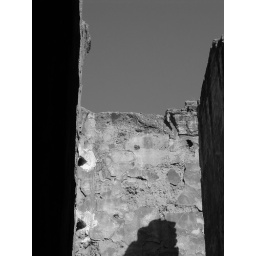
wall in black and white